Parachute Commando Regiments

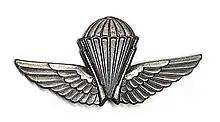
Insigna of the paratroopers of the Algerian army

The regiments have a strength of about 700 men, between 9000 and 10000 paratroopers for the 17th DP.